Mahdi Abdul Hadi

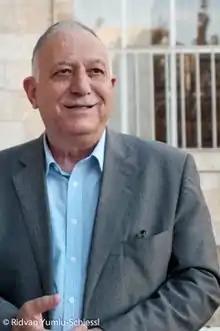
Mahdi Abdul Hadi

Mahdi Abdul Hadi (22 March 1944- 15 January 2025) is a political scientist, historian, columnist, author, founder and member of various Palestinian, Arab and international institutions. He founded and heads the Palestinian Academic Society for the Study of International Affairs.